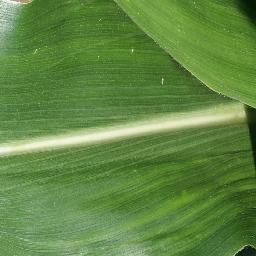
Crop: corn
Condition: (maize)_healthy